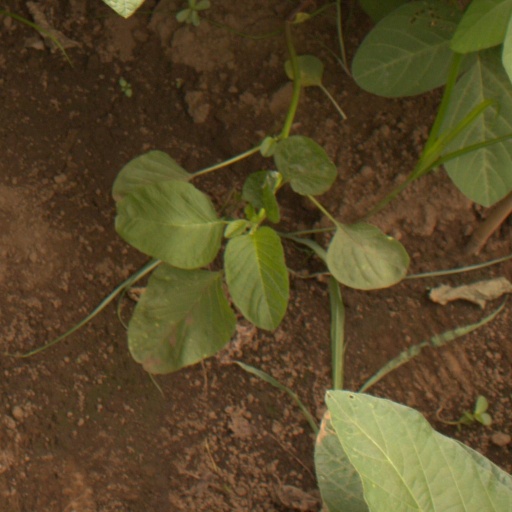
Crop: soybean